List of Masdevallia species

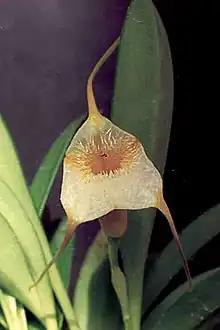
"Masdevallia agaster"

Masdevallia is a genus of orchids (Orchidaceae), containing about 500 species.